The Personals: Improvisations on Romance in the Golden Years

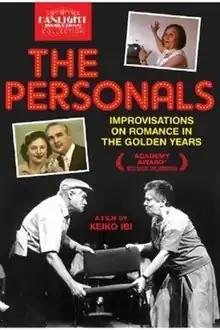

The Personals (also known as The Personals: Improvisations on Romance in the Golden Years) is a 1998 American short documentary film directed by about a Jewish senior citizens' theatre group in New York City. In 1999, it won an Oscar at the 71st Academy Awards for Documentary Short Subject.